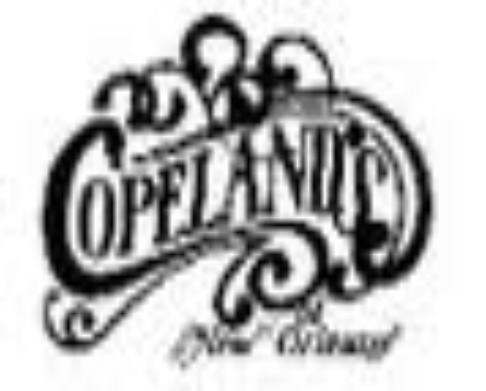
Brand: Copeland's
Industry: Others